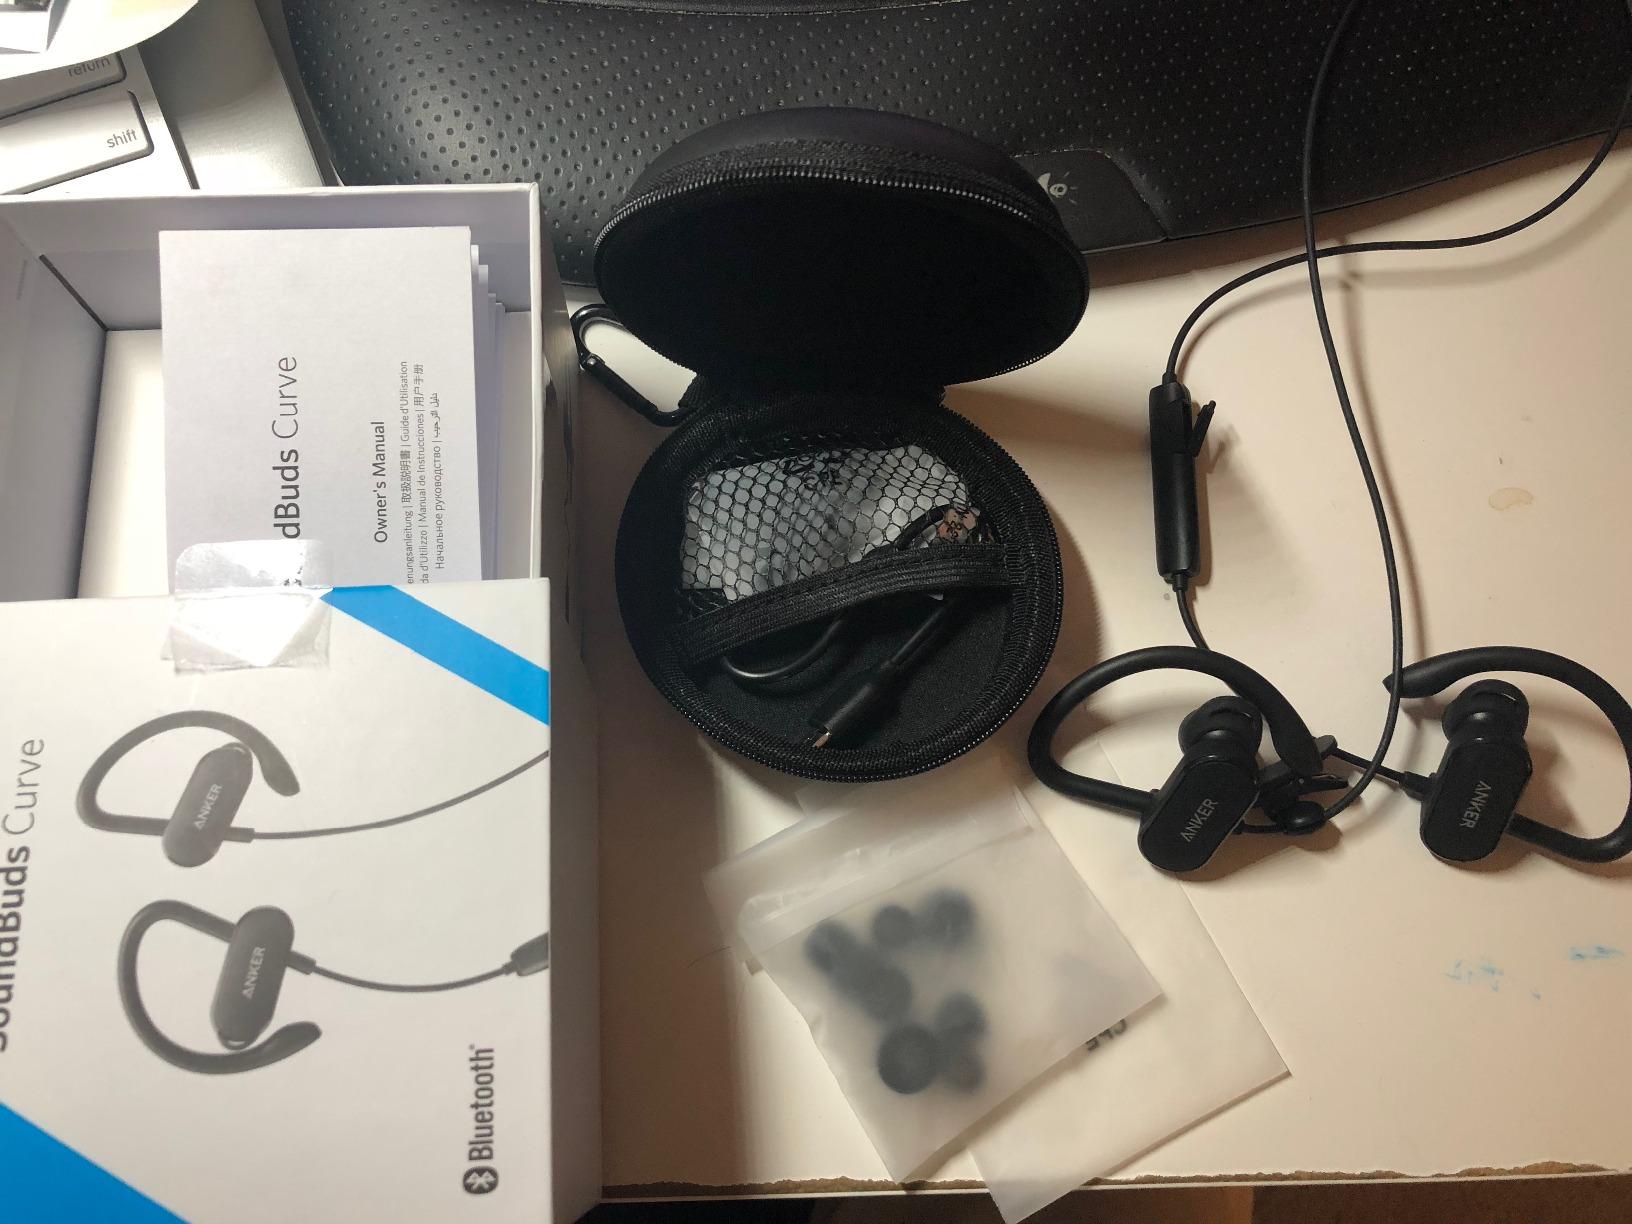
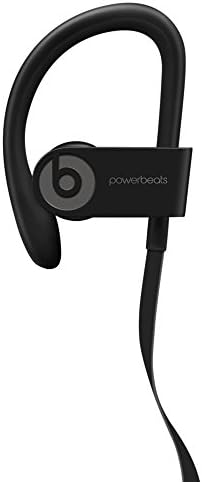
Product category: headphones
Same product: no